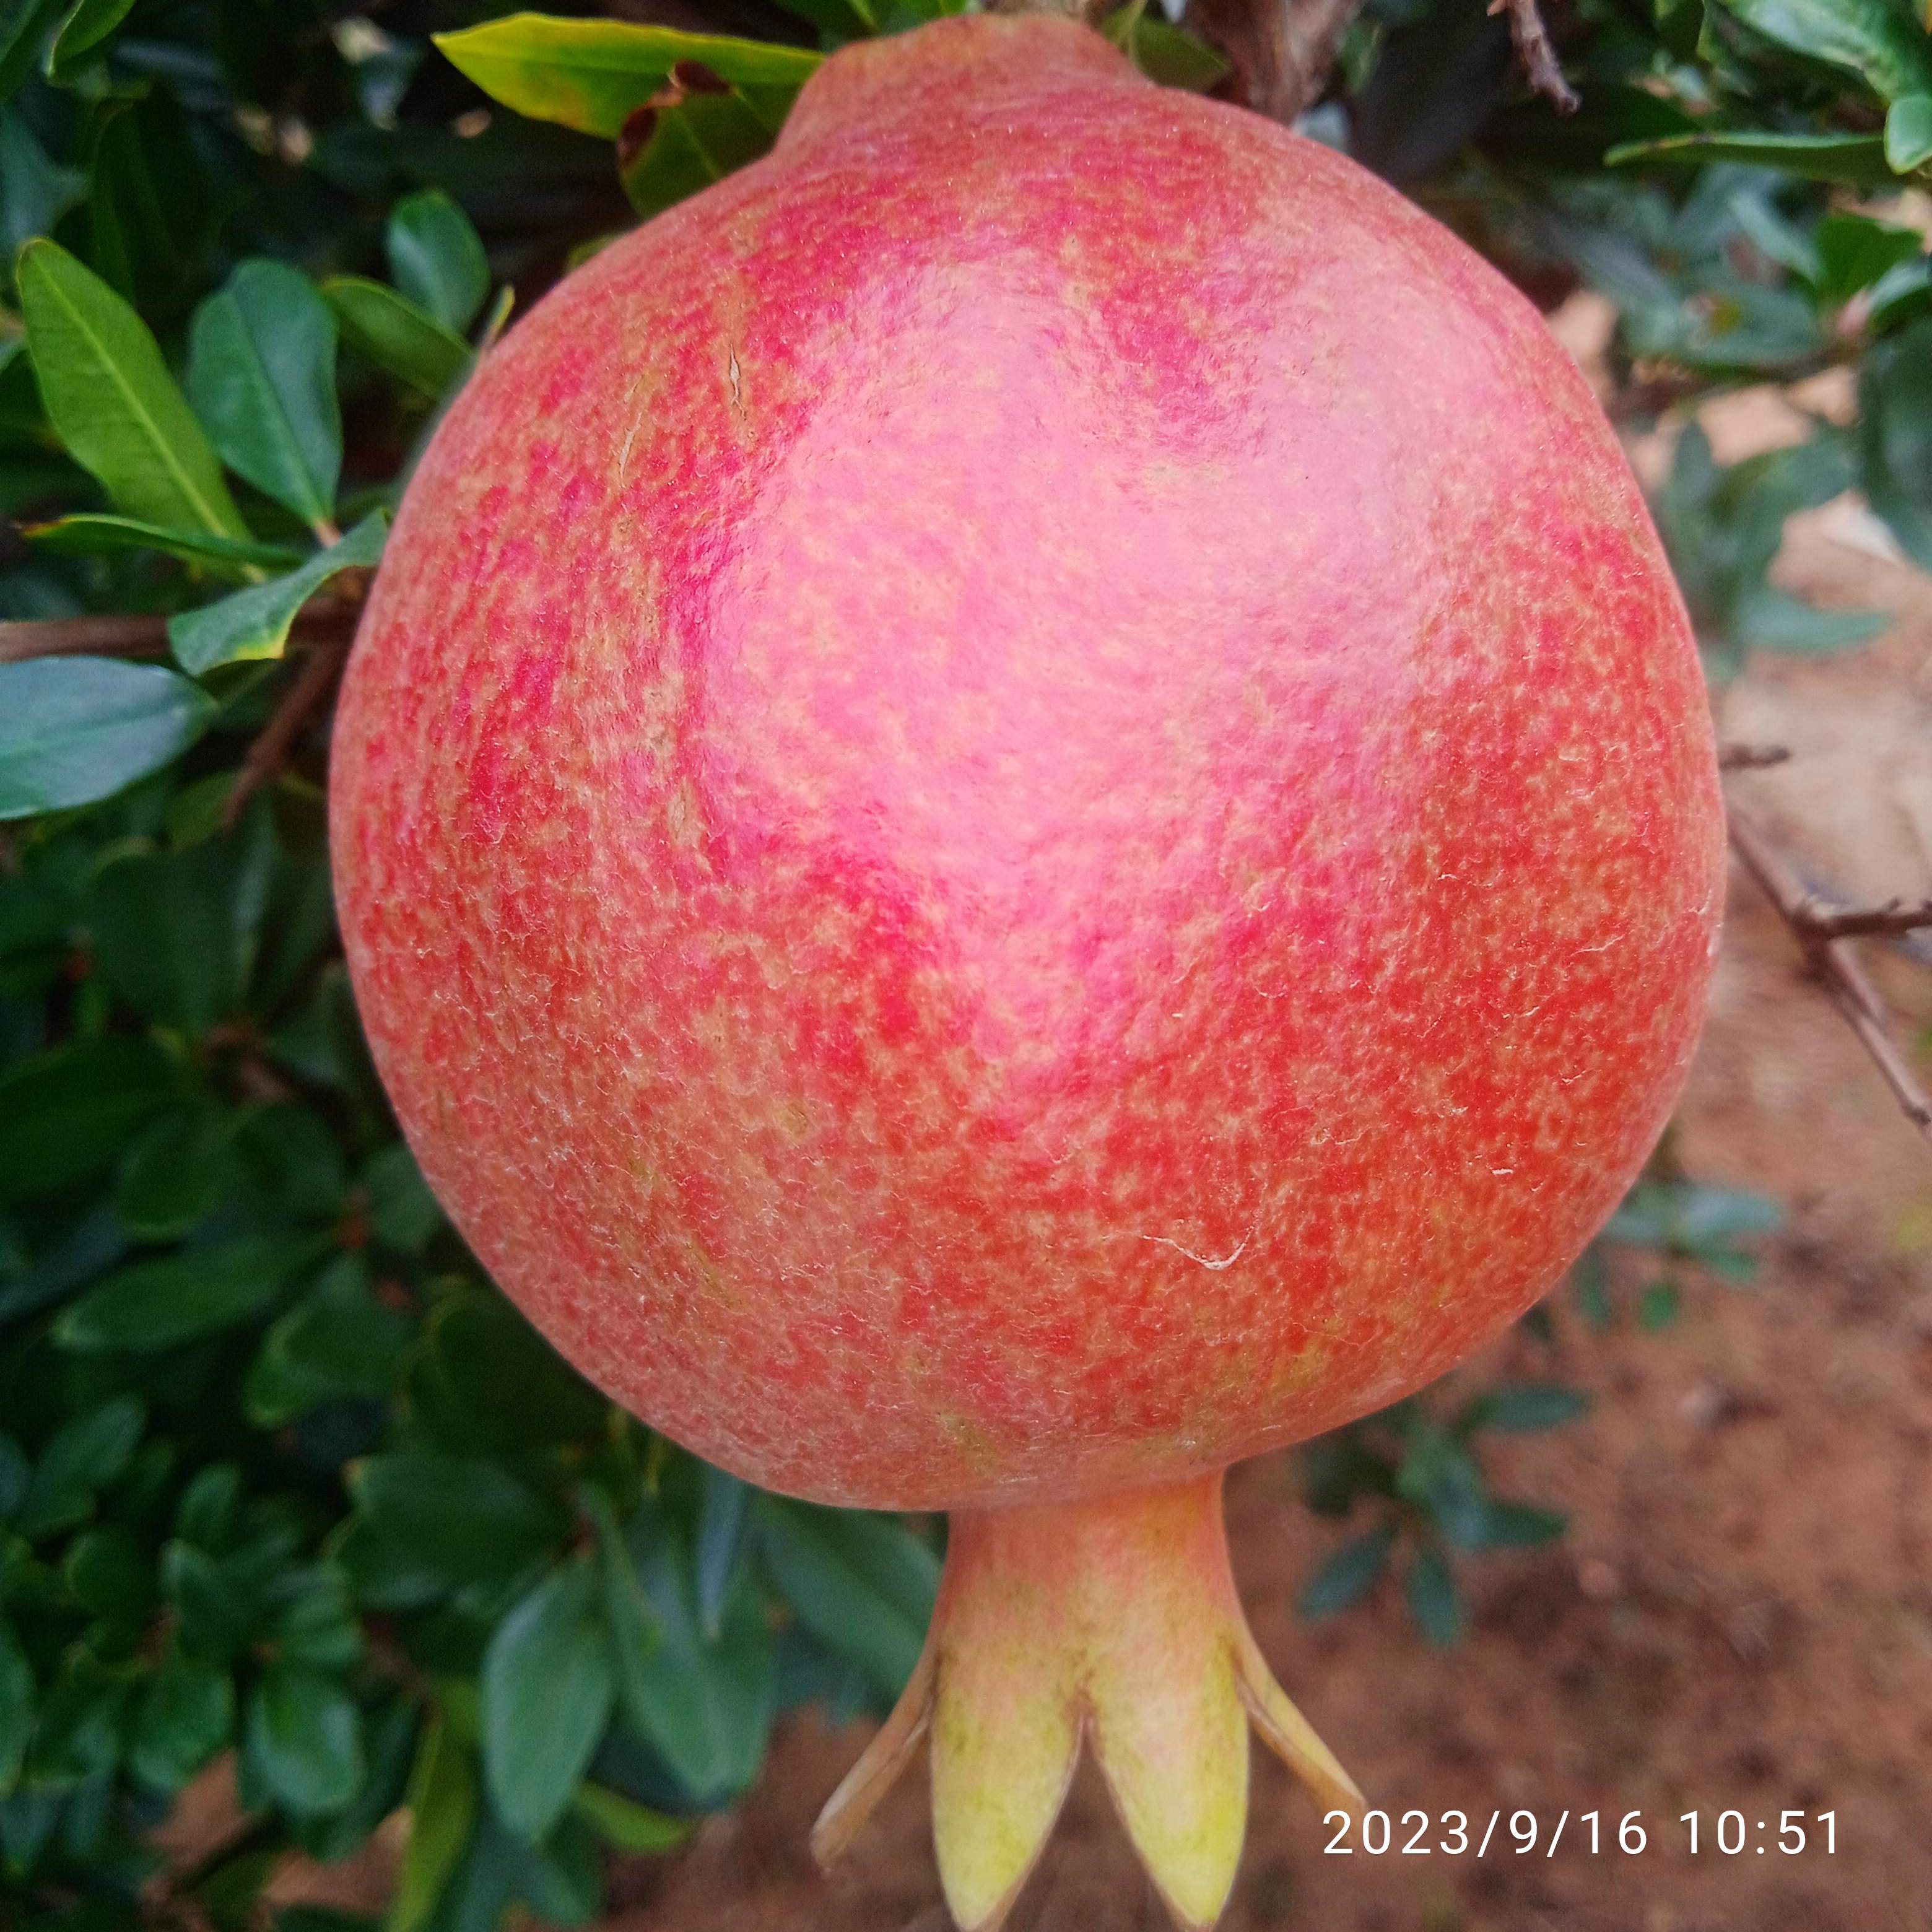
Label: Healthy